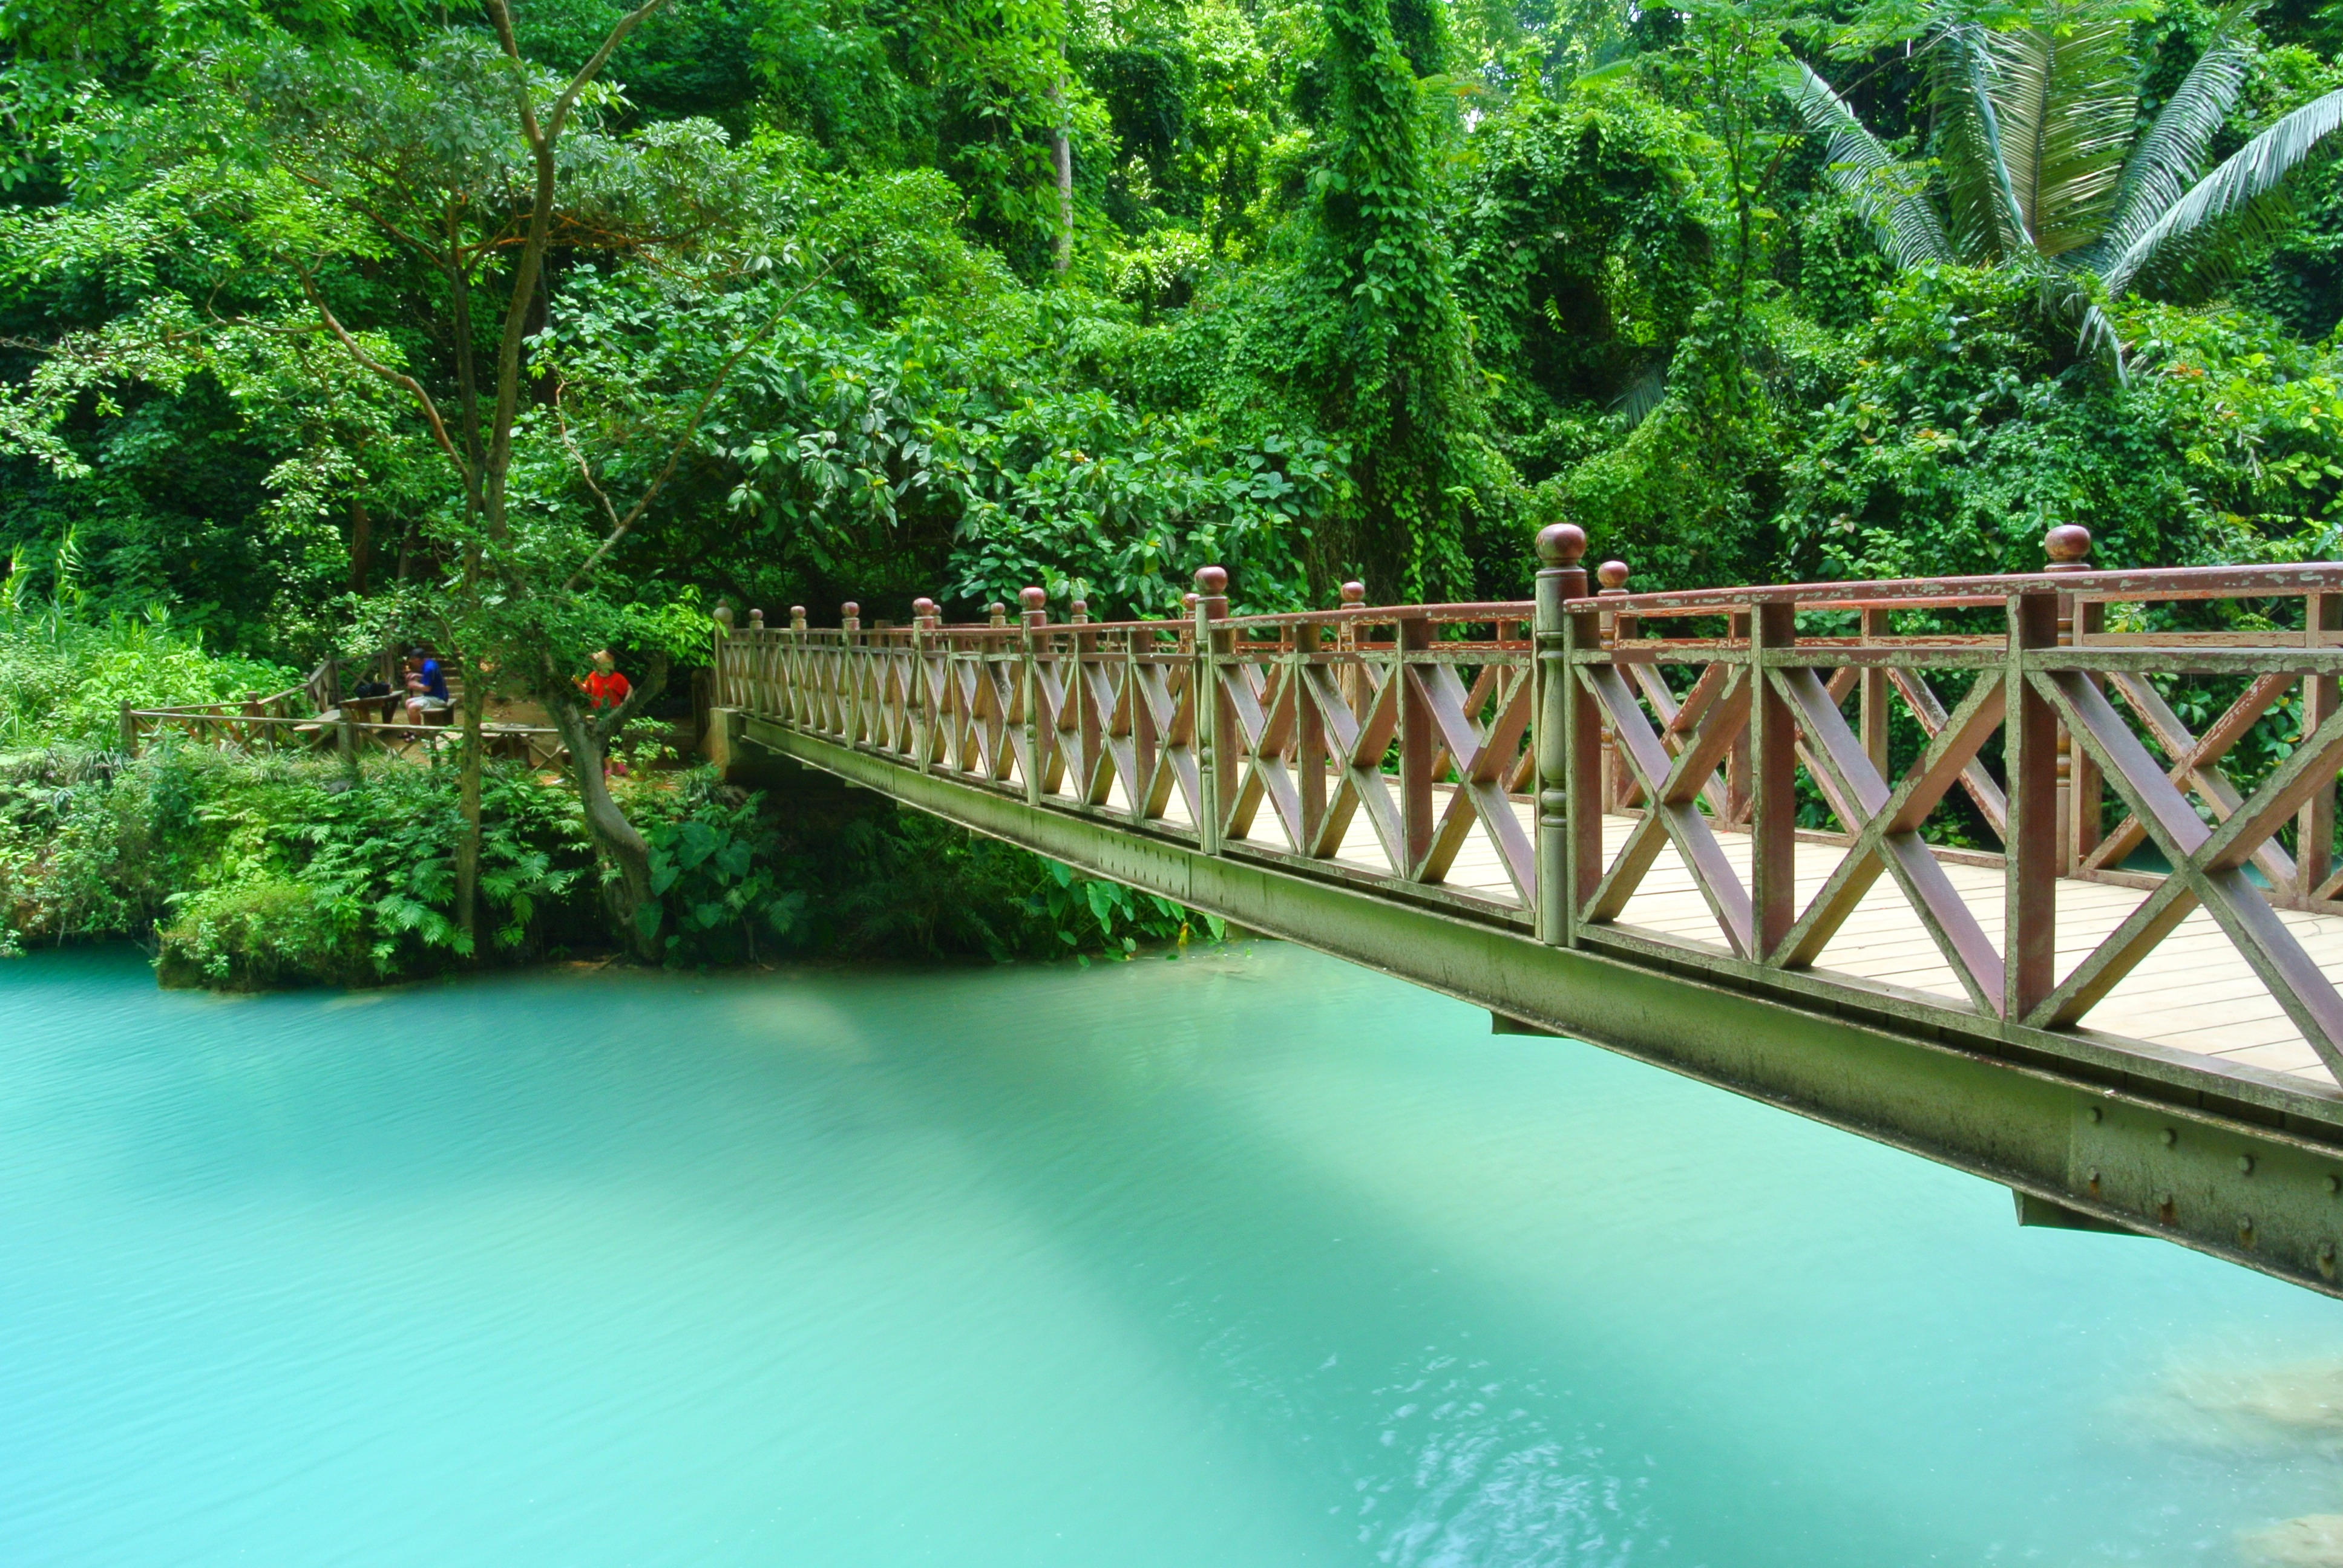
water, nature, forest, bridge, crossing, river, walkway, summer, vacation, wild, environment, tranquility, swimming pool, scenic, peaceful, natural, scenery, fresh, calm, blue, colorful, flora, plants, greenery, dense, trees, leaves, outdoors, leafy, holidays, bright, rivers, parks, thick, paths, greens, reflecting pool, nonbuilding structure